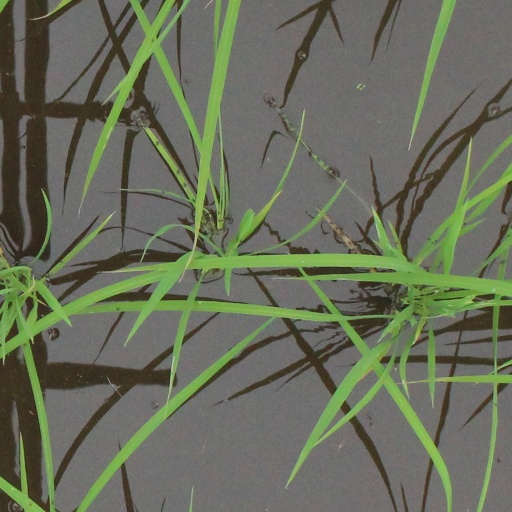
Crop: rice